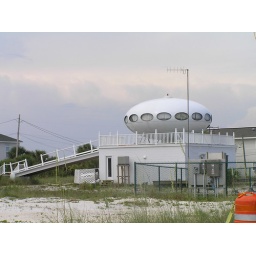
I had to stop the car and snap this photo of a beach ouse in Florida..